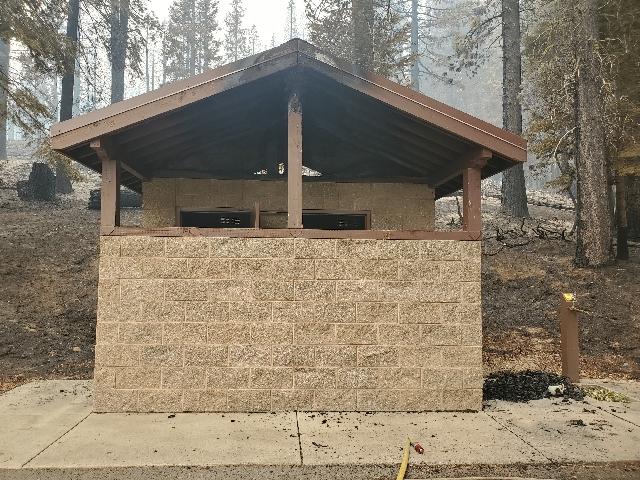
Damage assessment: major